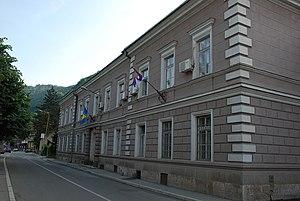
Zvornik est une ville et une municipalité de Bosnie-Herzégovine située dans la République serbe de Bosnie. Selon les premiers résultats du recensement bosnien de 2013, la ville intra muros compte 12 674 habitants et la municipalité 63 686.